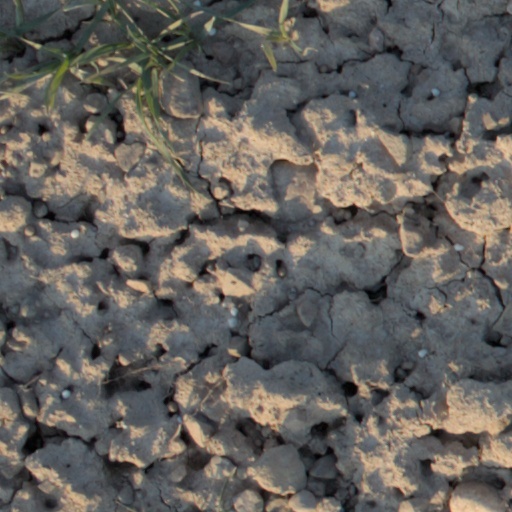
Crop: wheat